7th SS Volunteer Mountain Division Prinz Eugen

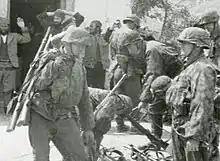
"Prinz Eugen" soldiers disarming the Lim-Sandžak Chetnik Detachment prior to Operation Schwarz, May 1943

Ethnic Germans in the Balkans were therefore powerless and could not oppose conscription into the SS. The unwillingness of ethnic Germans to serve in the unit is illustrated by a mutiny of 173 Croatian Germans of the division